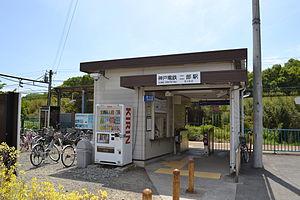
La gare de Nirō est une gare ferroviaire située dans la ville de Kobe, dans la préfecture de Hyōgo au Japon. La gare est exploitée par la Kobe Electric Railway sur la ligne Sanda.